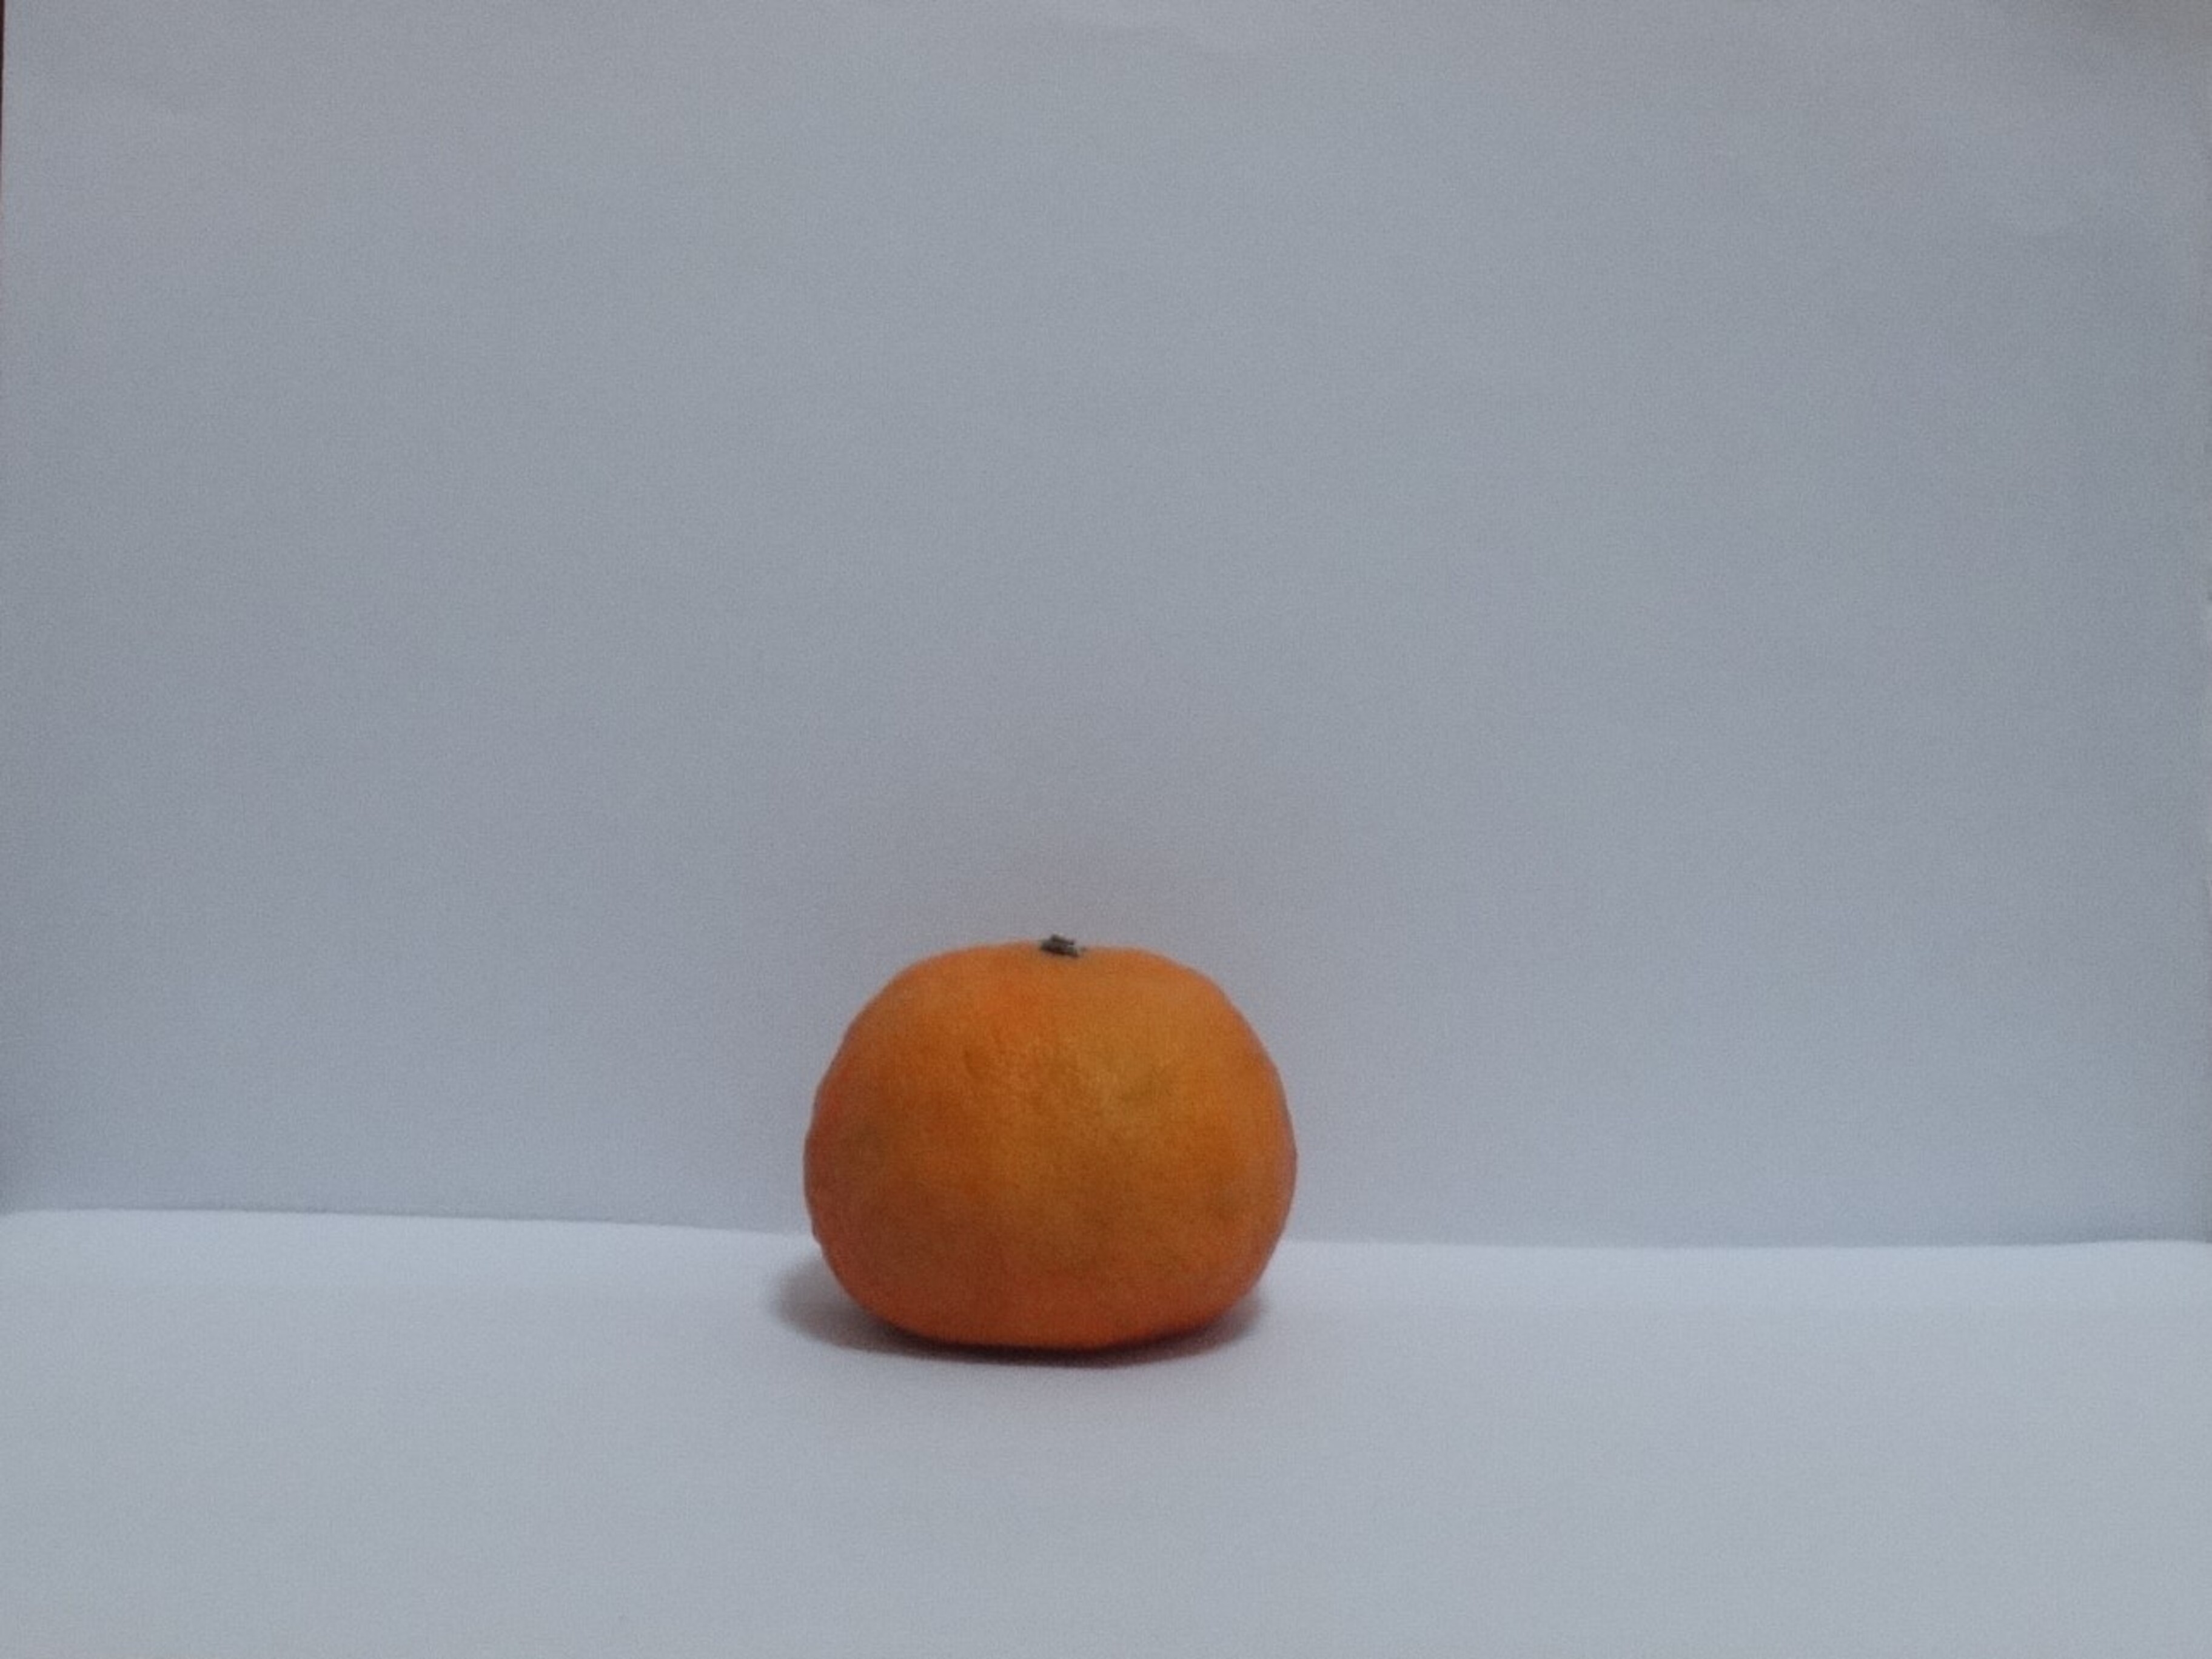
Citrus fruit variety: murcott